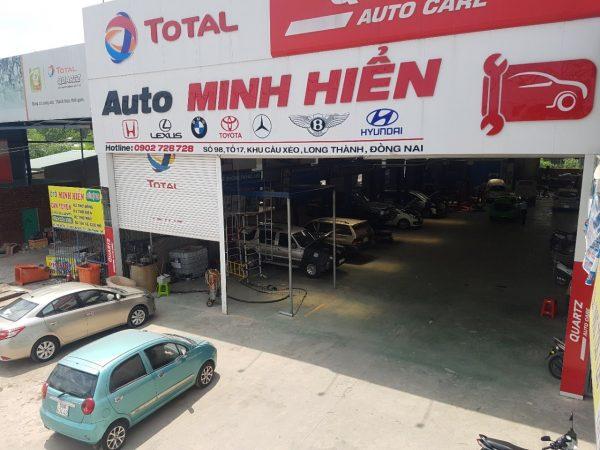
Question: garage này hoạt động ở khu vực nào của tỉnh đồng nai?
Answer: ở long thành